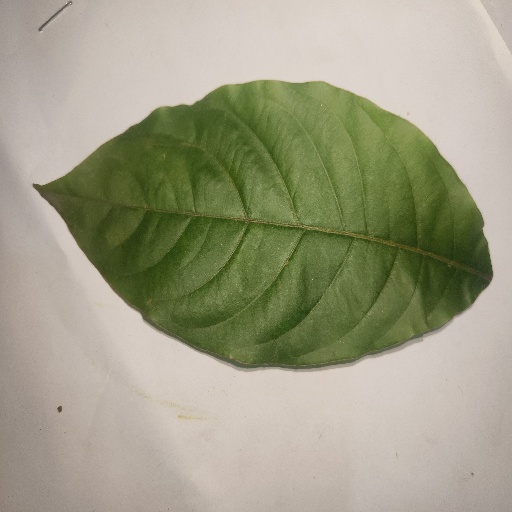
Species: HariTaki
Leaf condition: Healthy Leaf